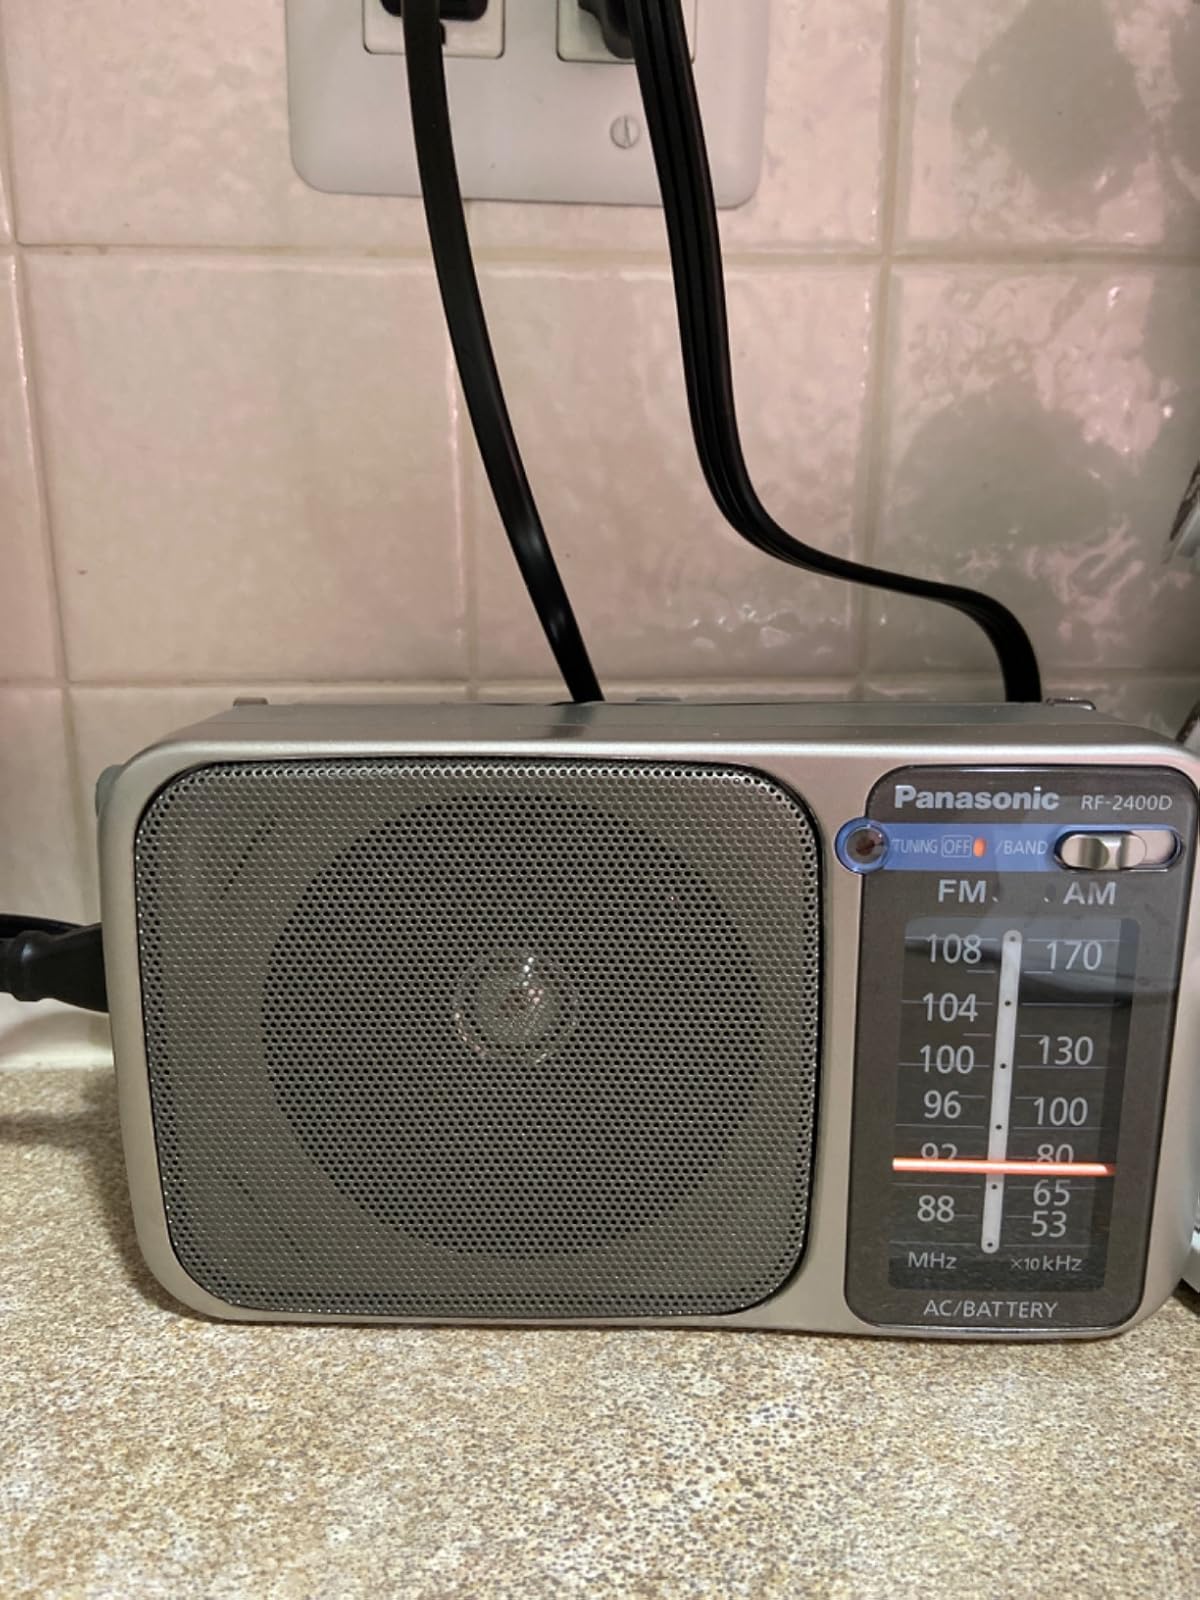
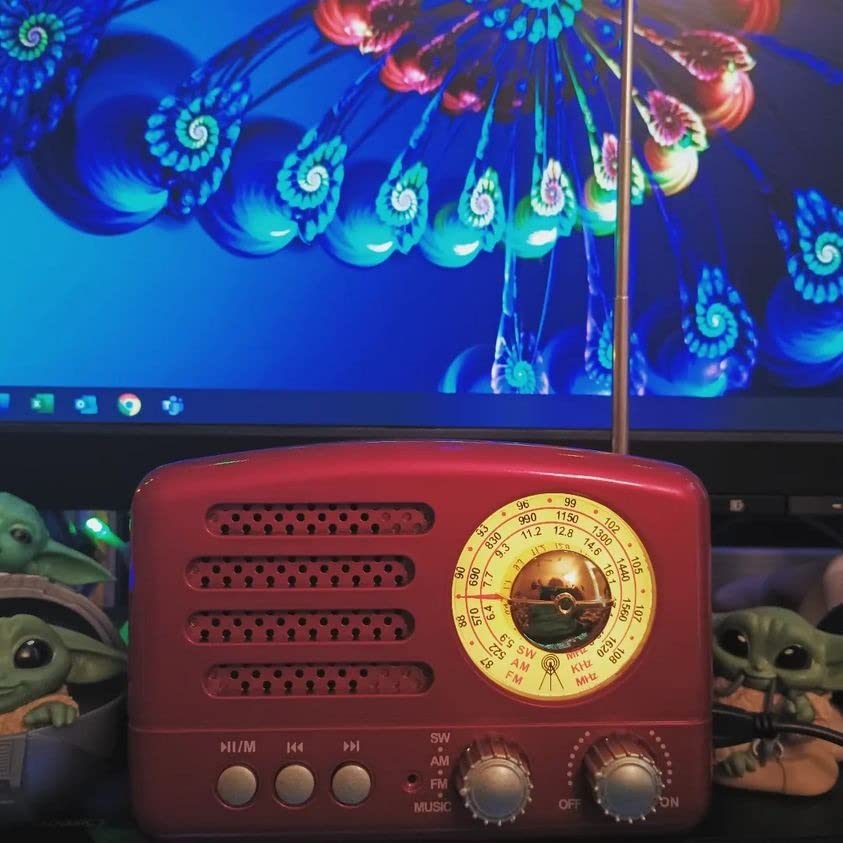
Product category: radio
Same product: no